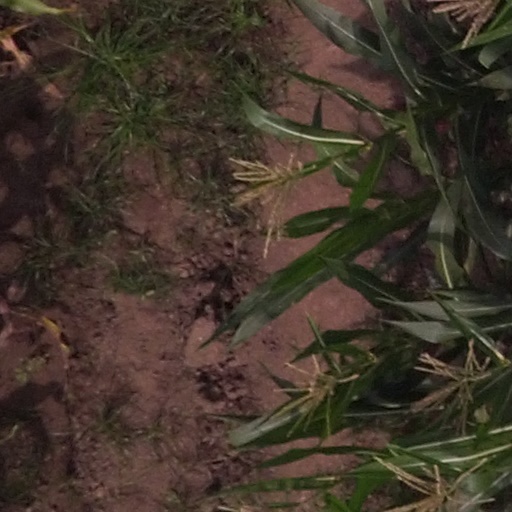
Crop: maize; corn